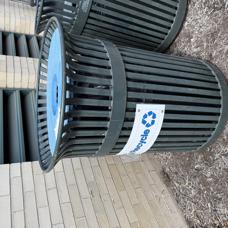
Label: recycling